Emigration from Malta

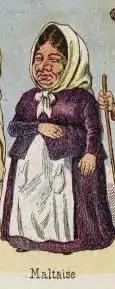
Caricature of a Maltese-Algerian lady, 1898

Mass emigration picked up in the 19th century. Migration was initially to North African countries (particularly Algeria, Tunisia and Egypt); later Maltese migrants headed towards the United Kingdom, the United States, Canada and Australia. There only traces left of the Maltese communities in North Africa, most of them having been displaced, after the rise of independence movements, to places like Marseille, the United Kingdom or Australia.